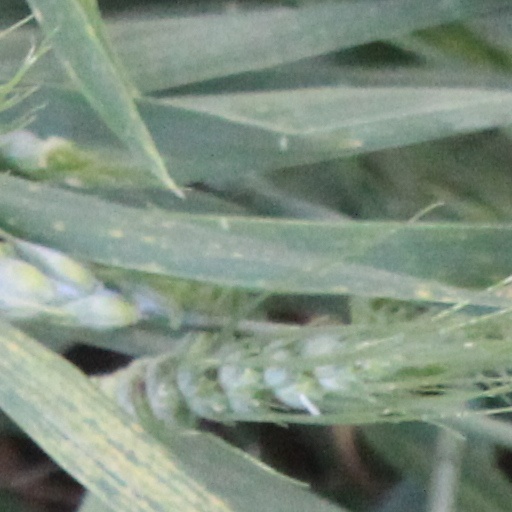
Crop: wheat